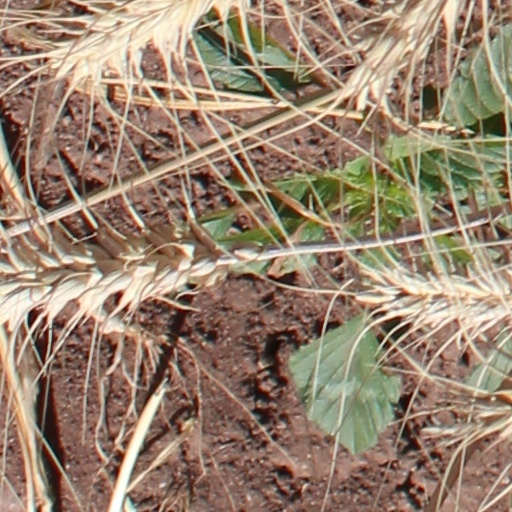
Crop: wheat